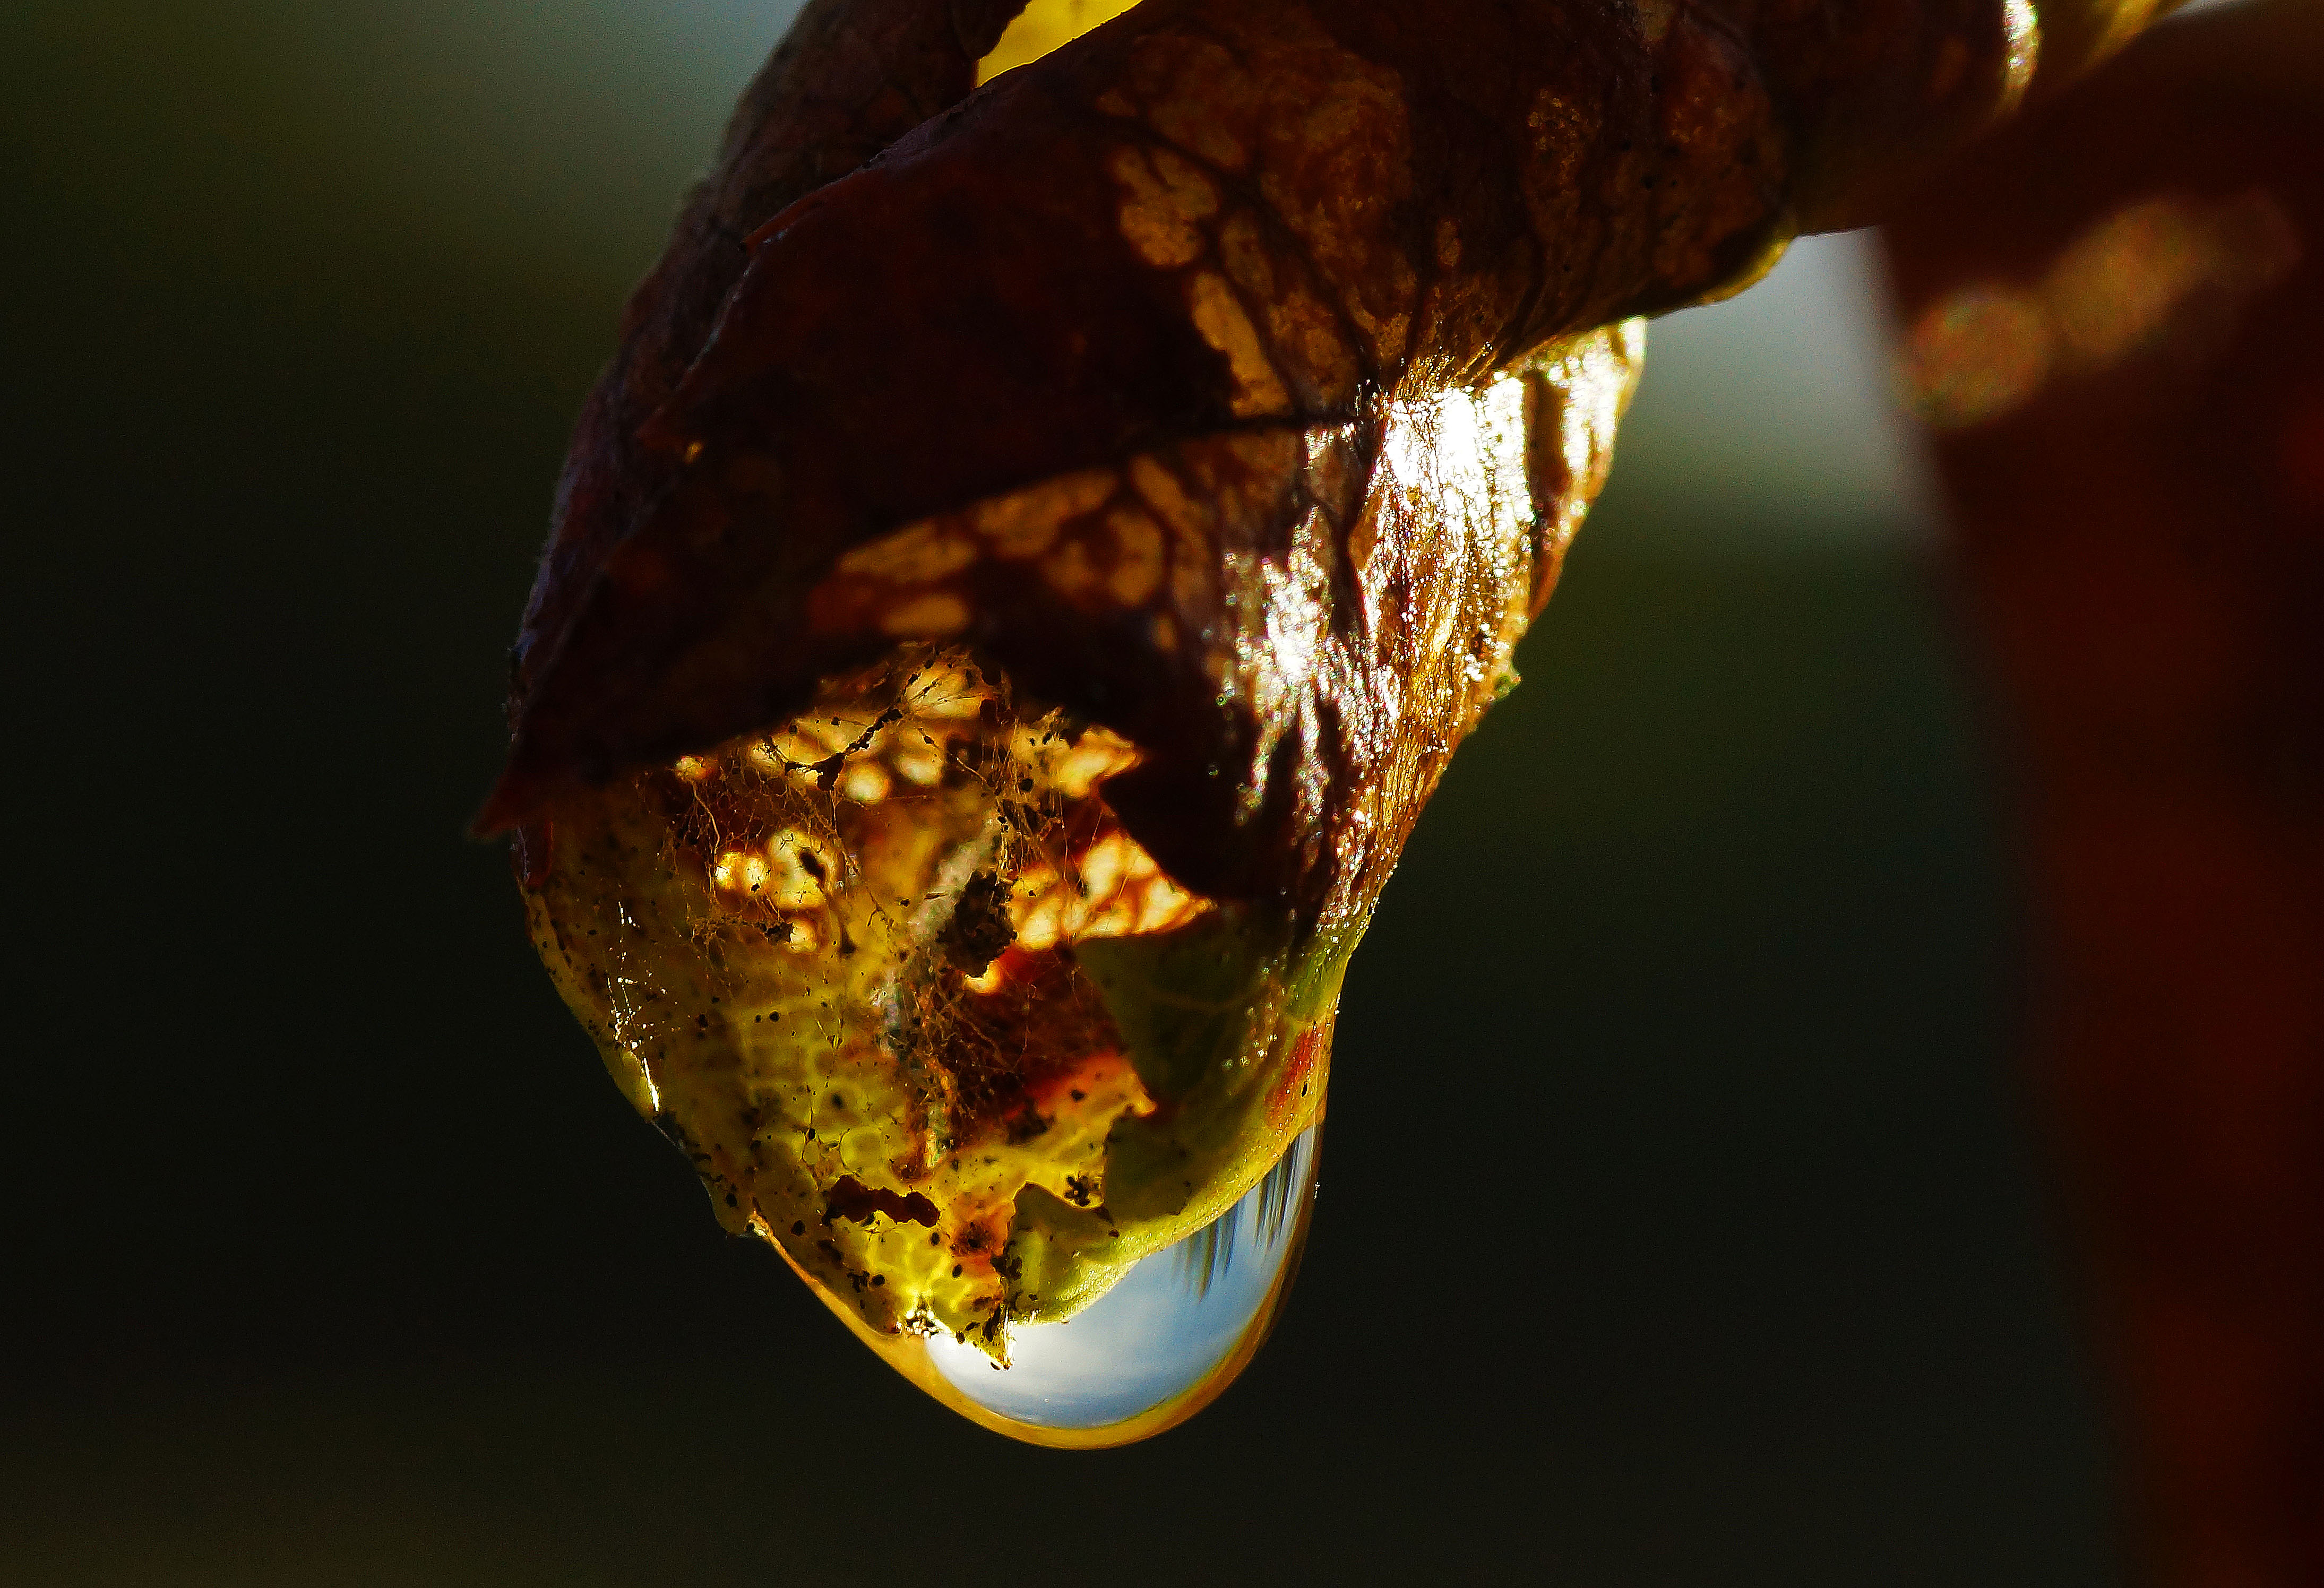
light, photography, sunlight, leaf, flower, photo, reflection, red, color, yellow, close up, tamron90mmmacro, a77, g, ggl1, gaby1, xovesphoto, varios, some, gphoto, xelodegalicia, sonya77v, sonyslta77v, macro photography, gabrielcoru a